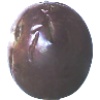
Label: Passion Fruit 1